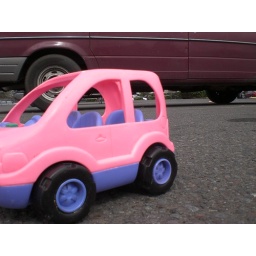
pink car in the big car spot